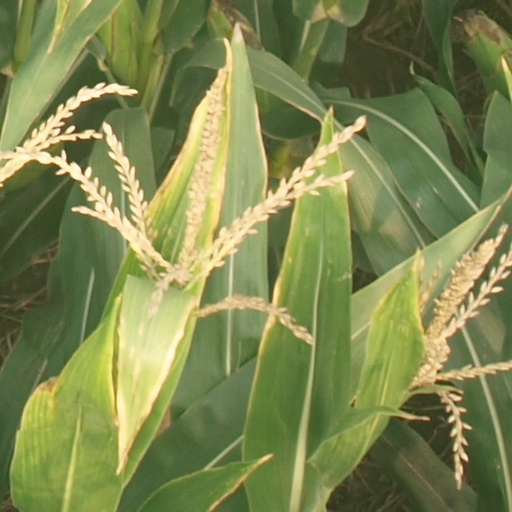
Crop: maize; corn